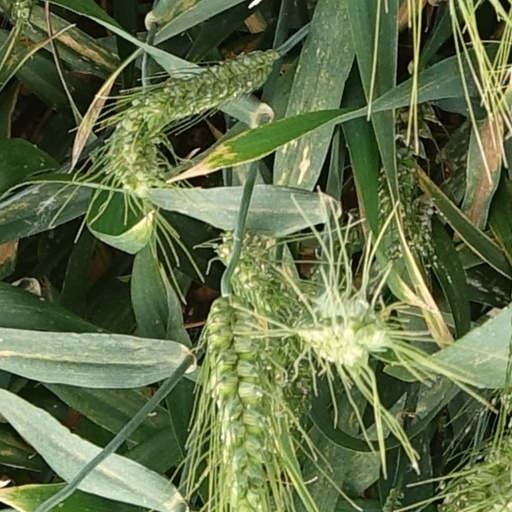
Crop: wheat